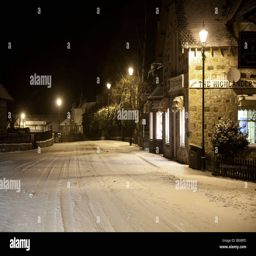
the houses and shops on a snowing night in the remote village